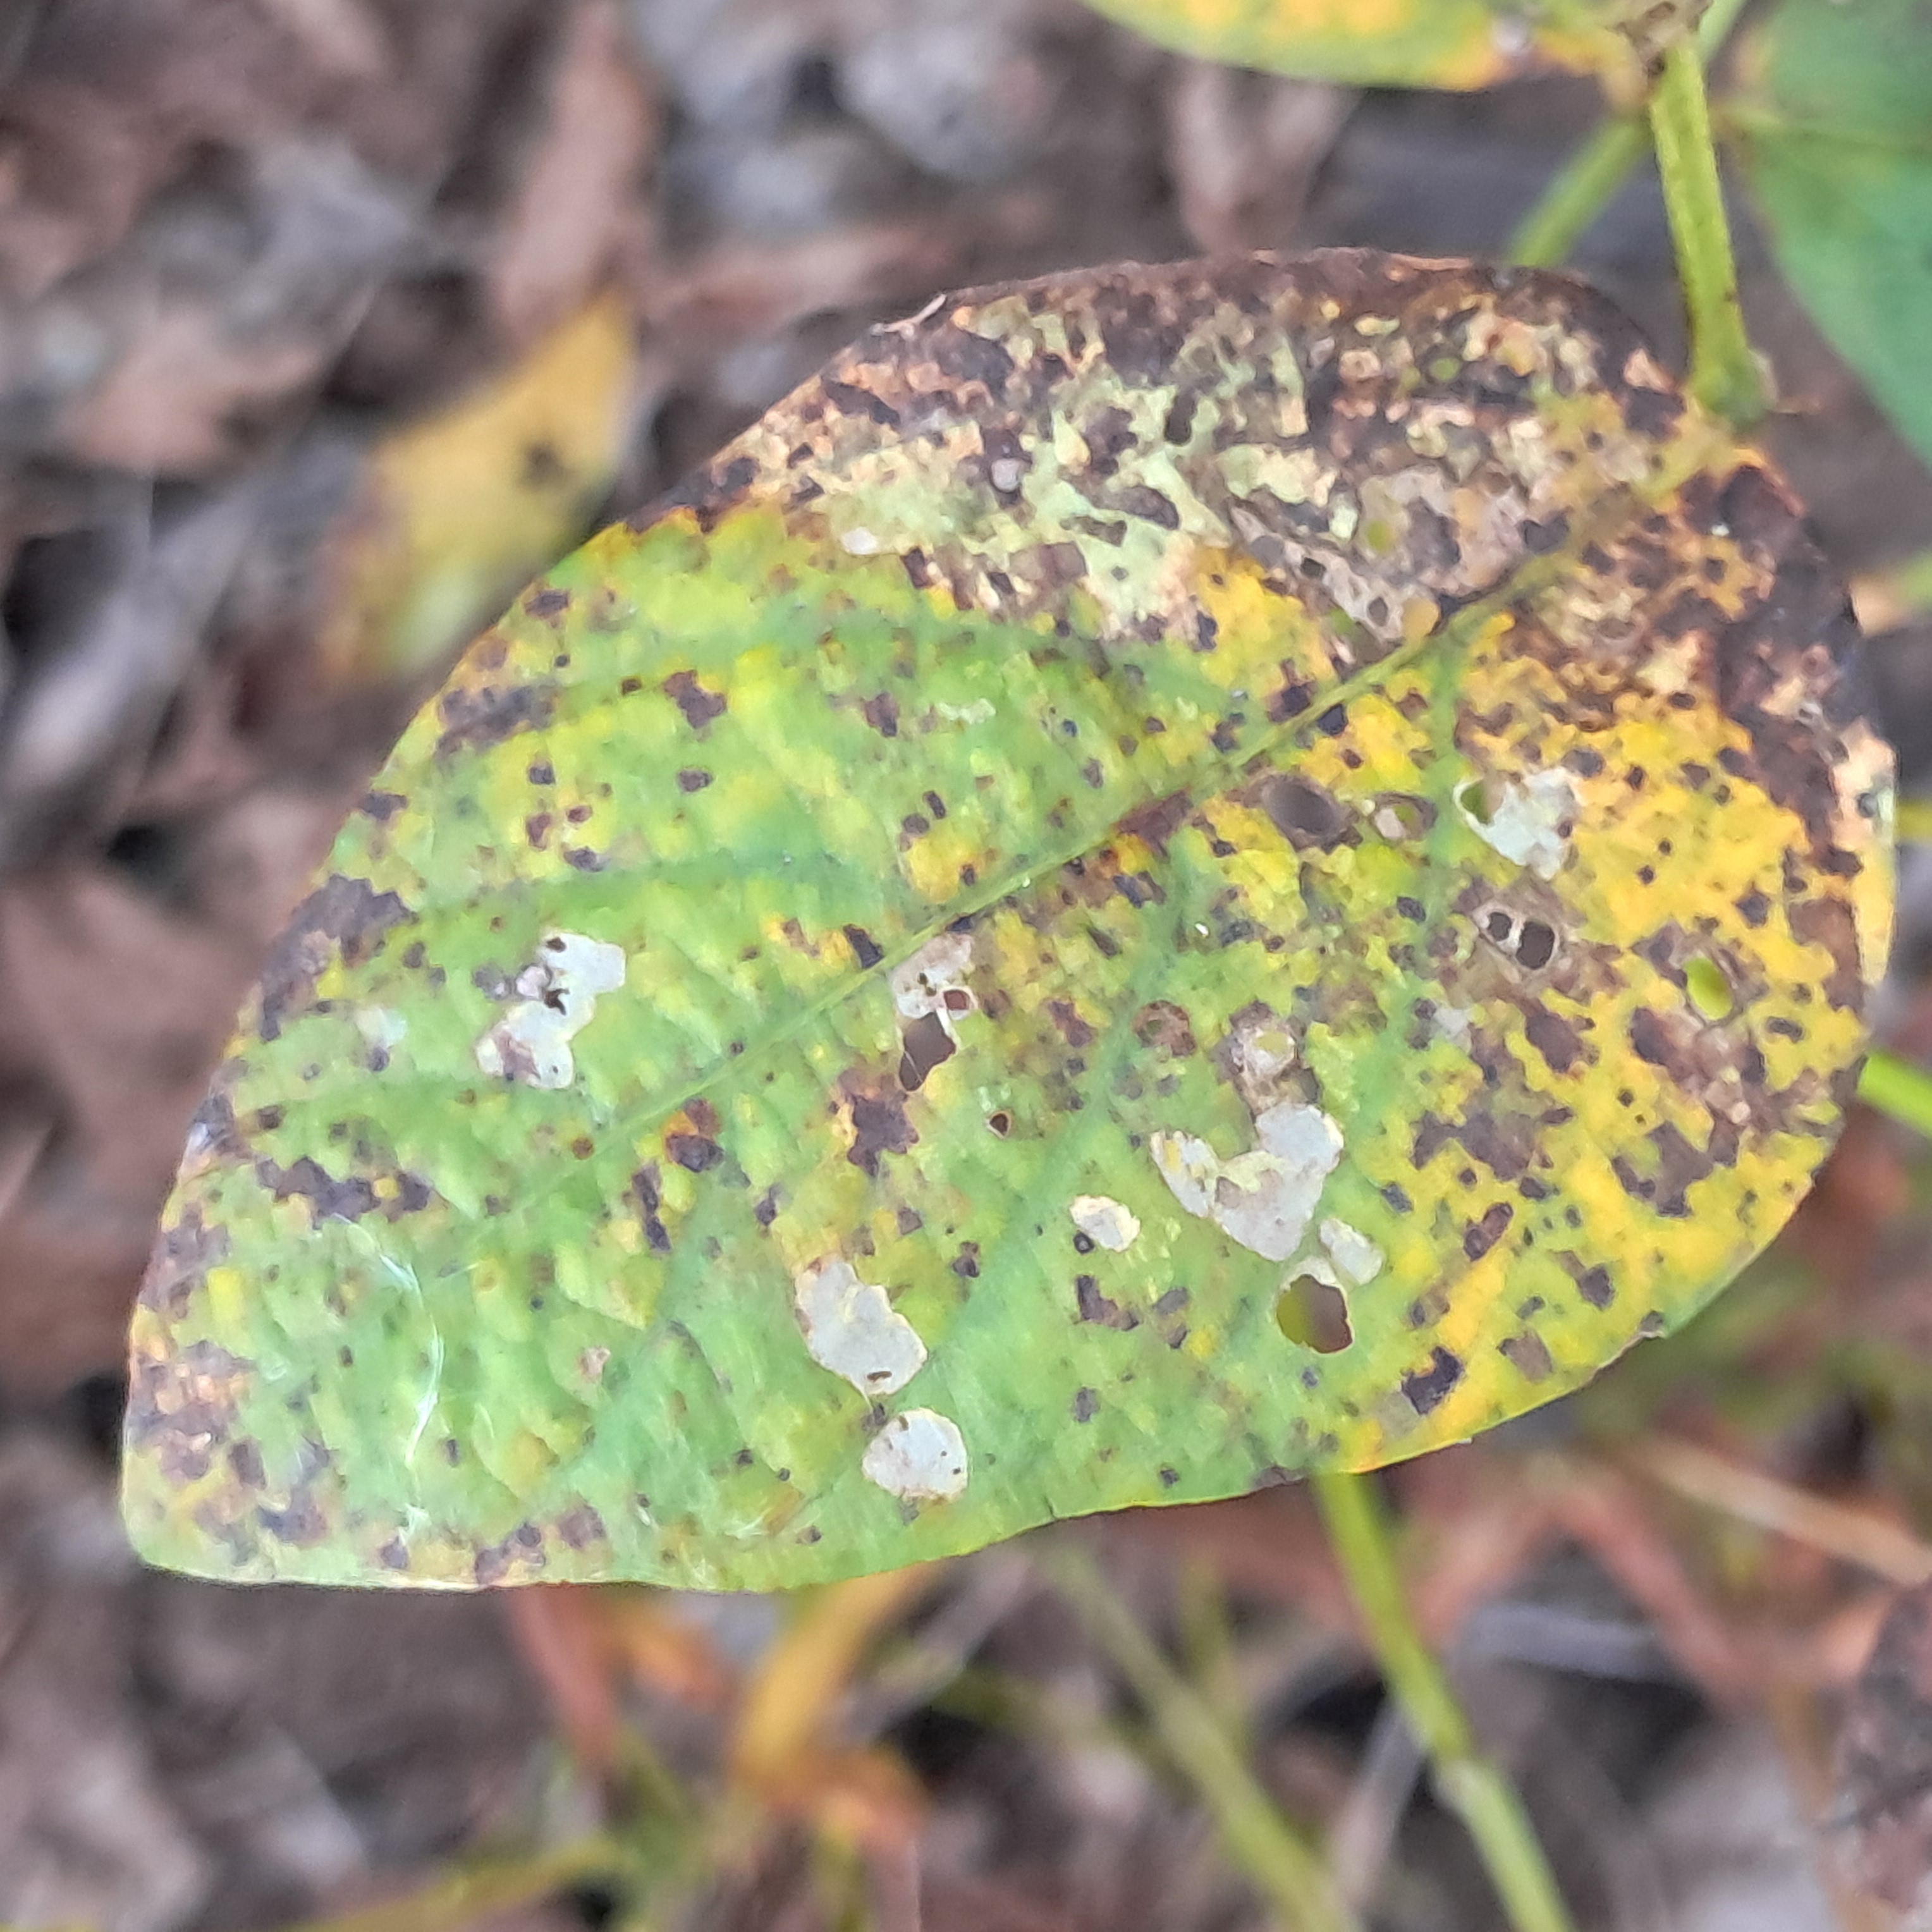
Label: Rust